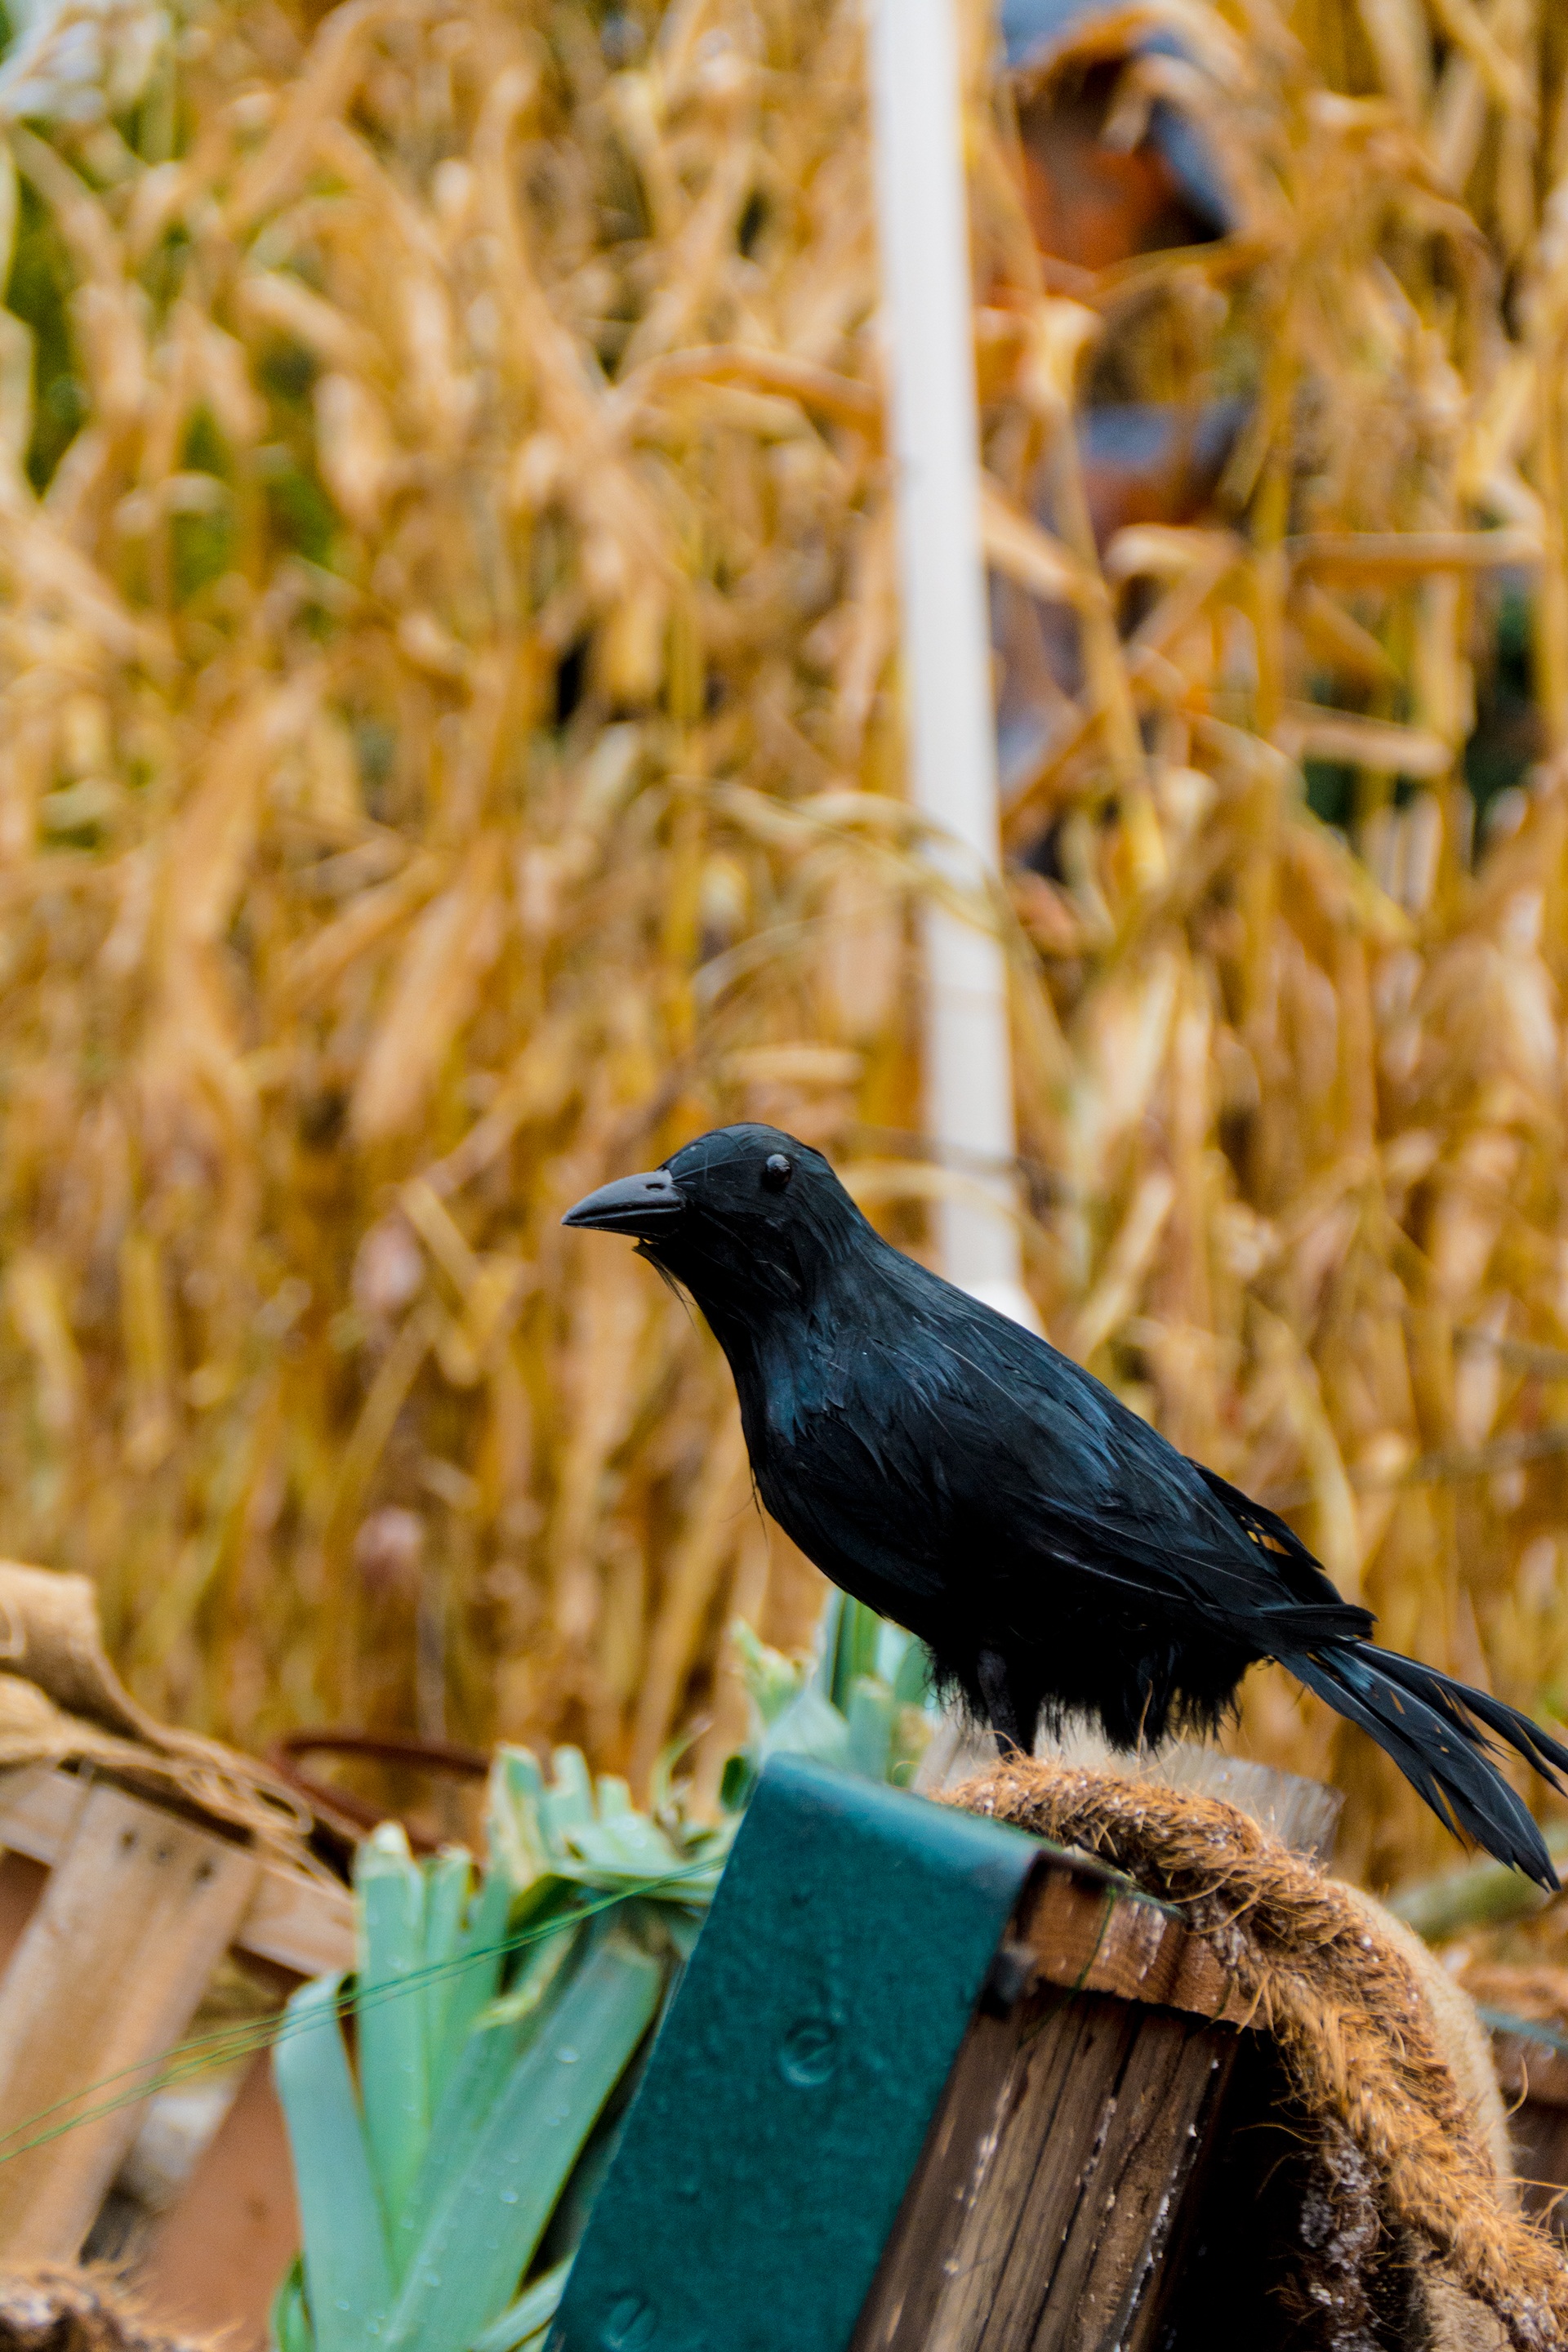
nature, bird, wildlife, beak, autumn, halloween, fauna, crow, vertebrate, perching bird